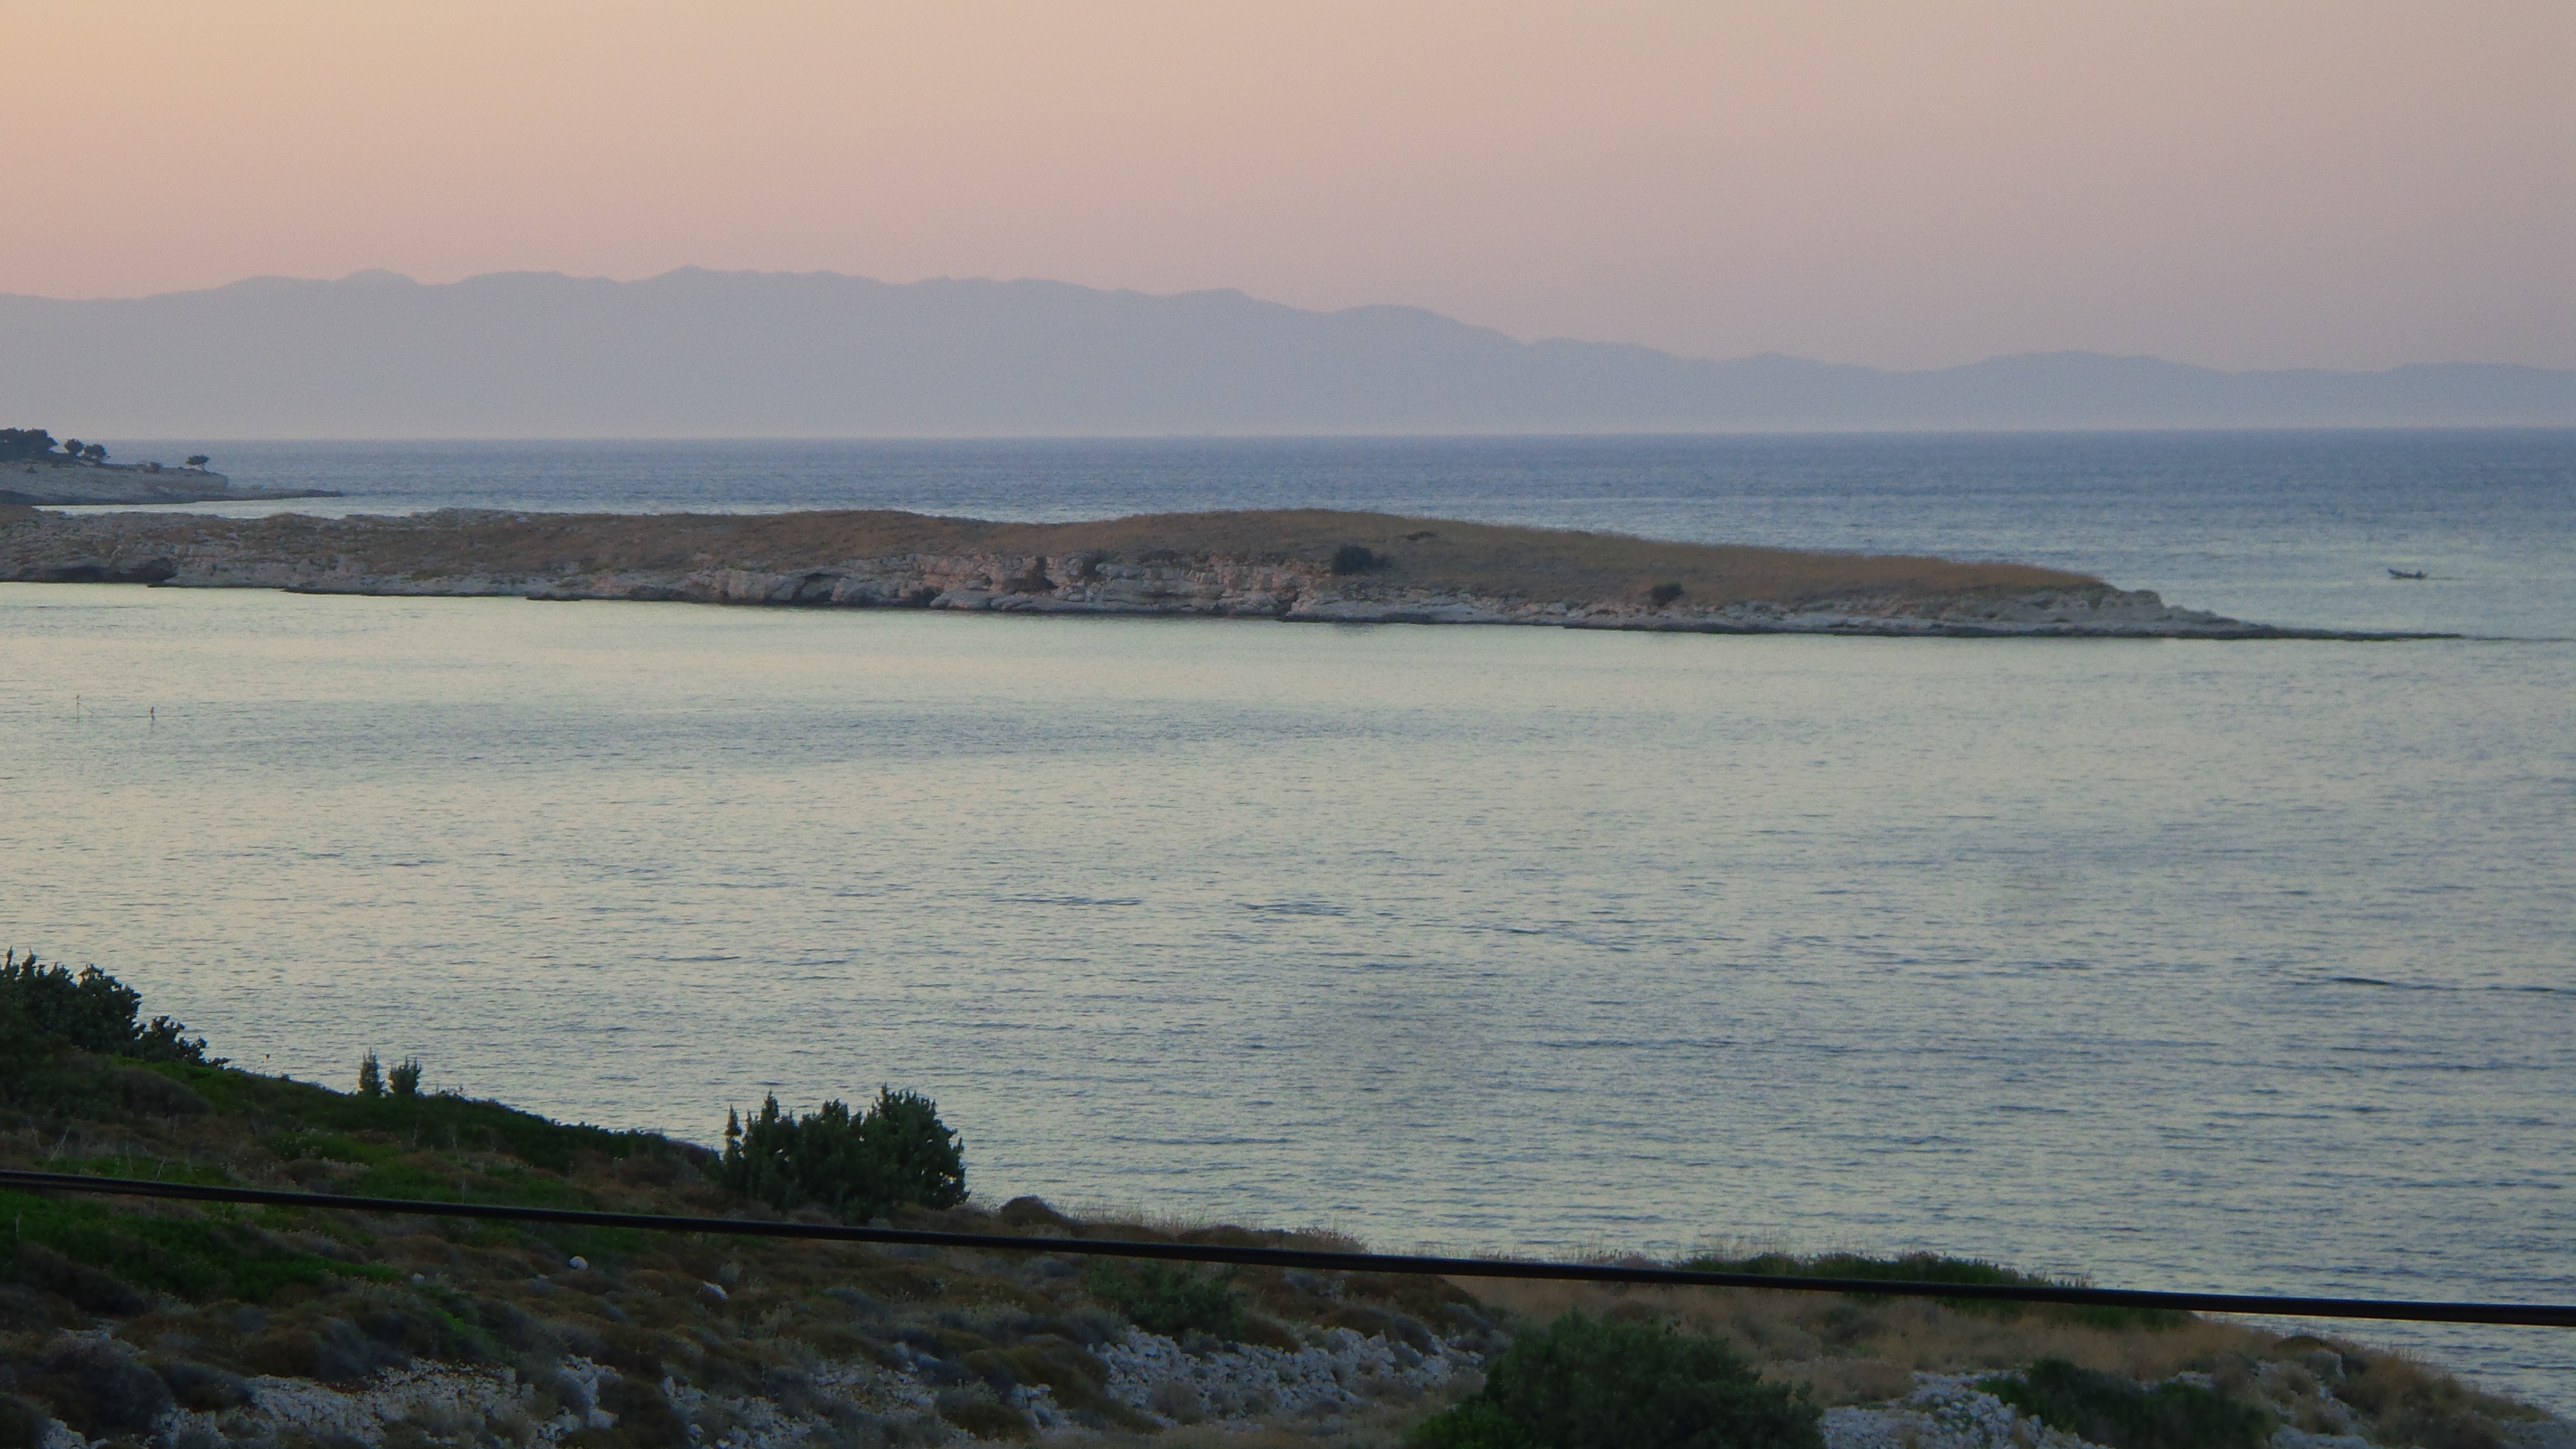
beach, landscape, sea, coast, water, ocean, horizon, morning, shore, wave, lake, river, cove, bay, reservoir, body of water, loch, estuary, atmospheric phenomenon